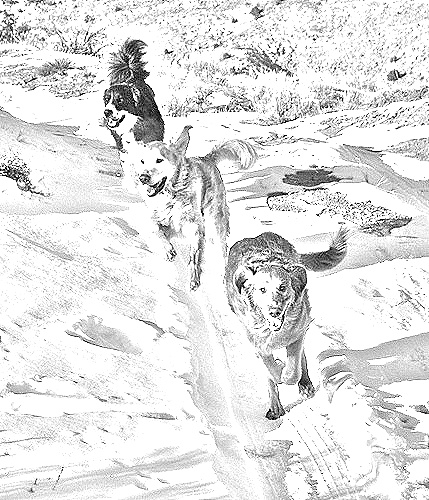
Portrait style: Sketch Portrait